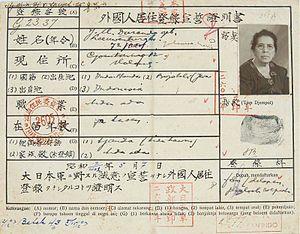
Les Indes orientales néerlandaises furent occupées par l'Empire du Japon durant la Seconde Guerre mondiale de mars 1942 à 1945. Cette période marque la fin de la colonisation néerlandaise et les changements qu'elle provoqua rendirent possible en 1945 la révolution nationale indonésienne, encore impensable 3 ans auparavant.
Indo est le terme utilisé en Indonésie pour désigner les métis d'ascendance indonésiano-européenne. Dans un sens plus étroit, il désigne les individus de cette ascendance qui ont émigré vers d'autres pays et se reconnaissent dans une culture qui s'est construite à l'époque coloniale des Indes néerlandaises. Aux Pays-Bas, ils sont appelés Indische Nederlanders et dans les pays anglophones, Dutch Indonesians, Indo-Europeans, Indo-Dutch ou Dutch-Indos.